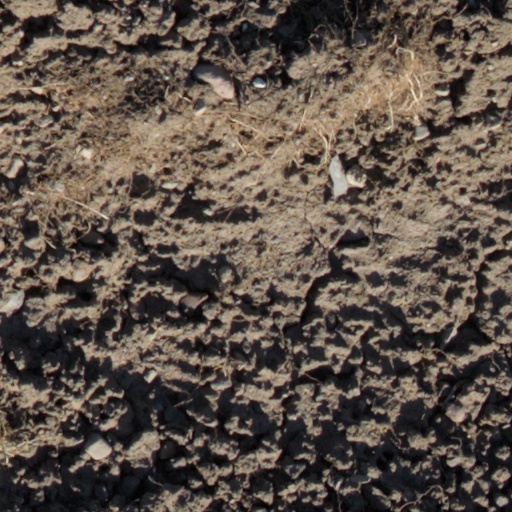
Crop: wheat